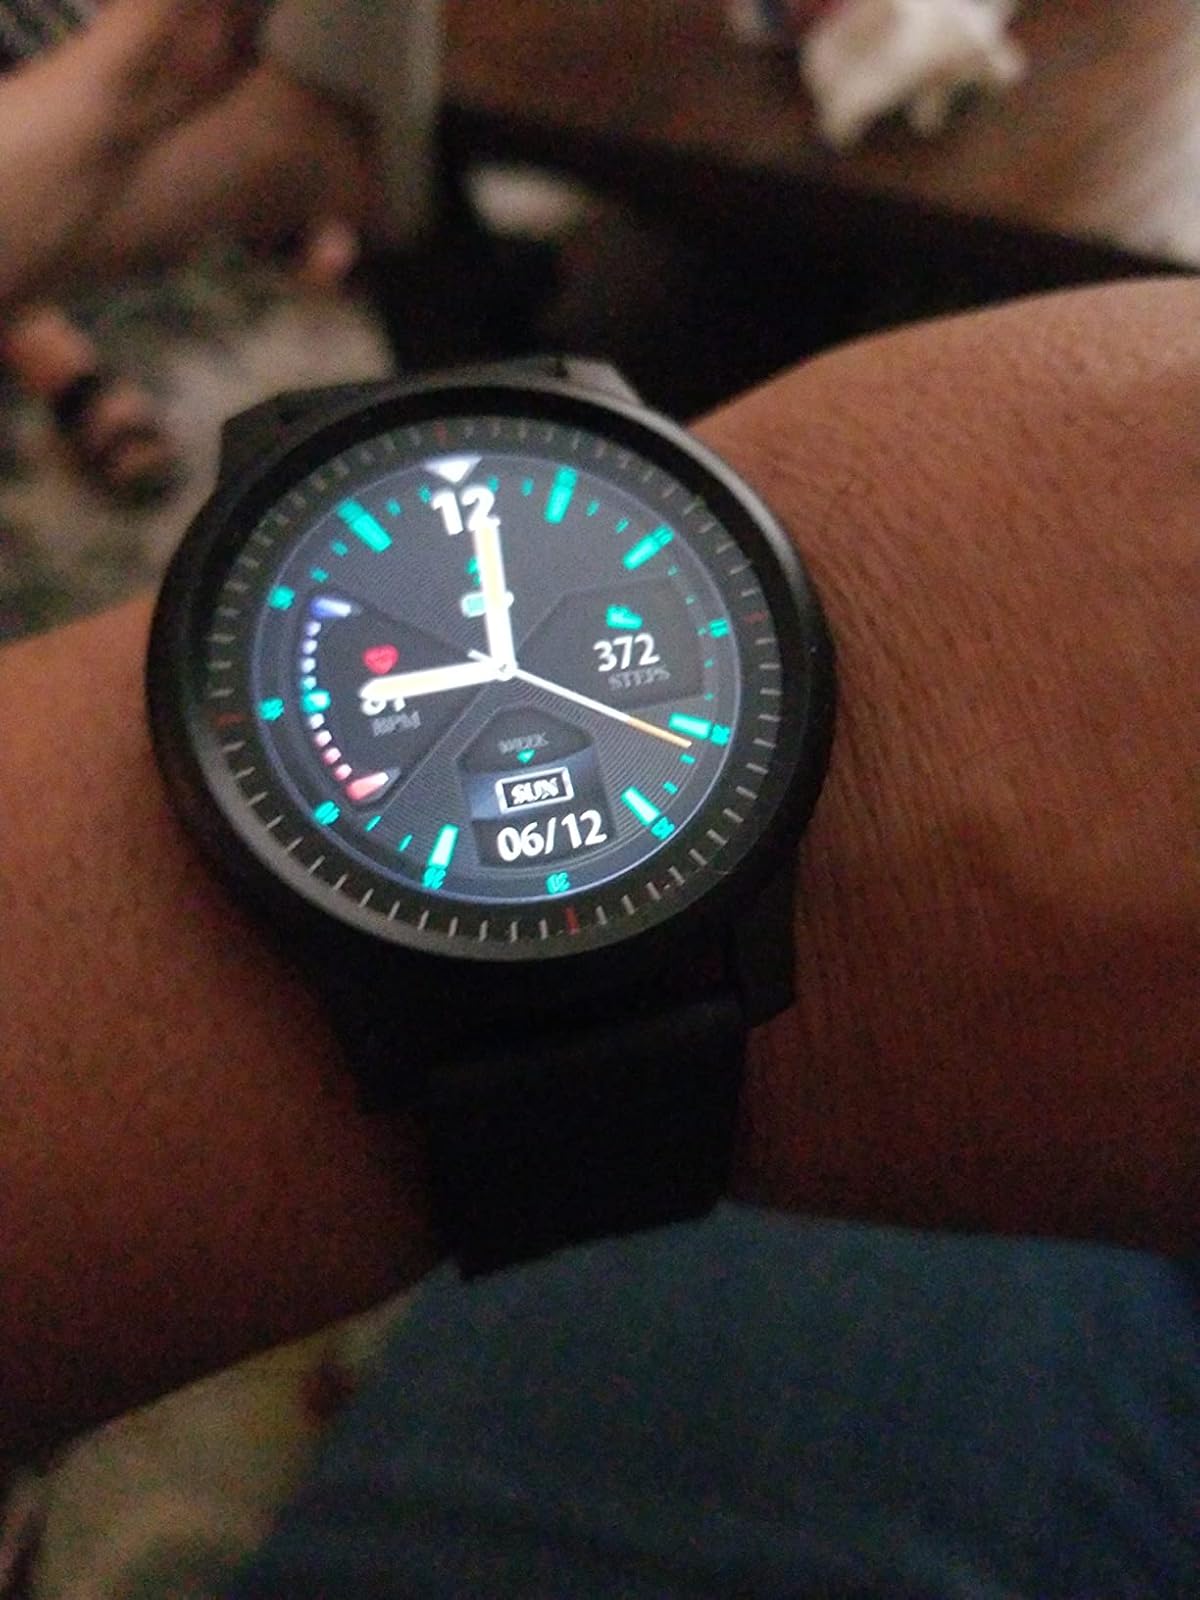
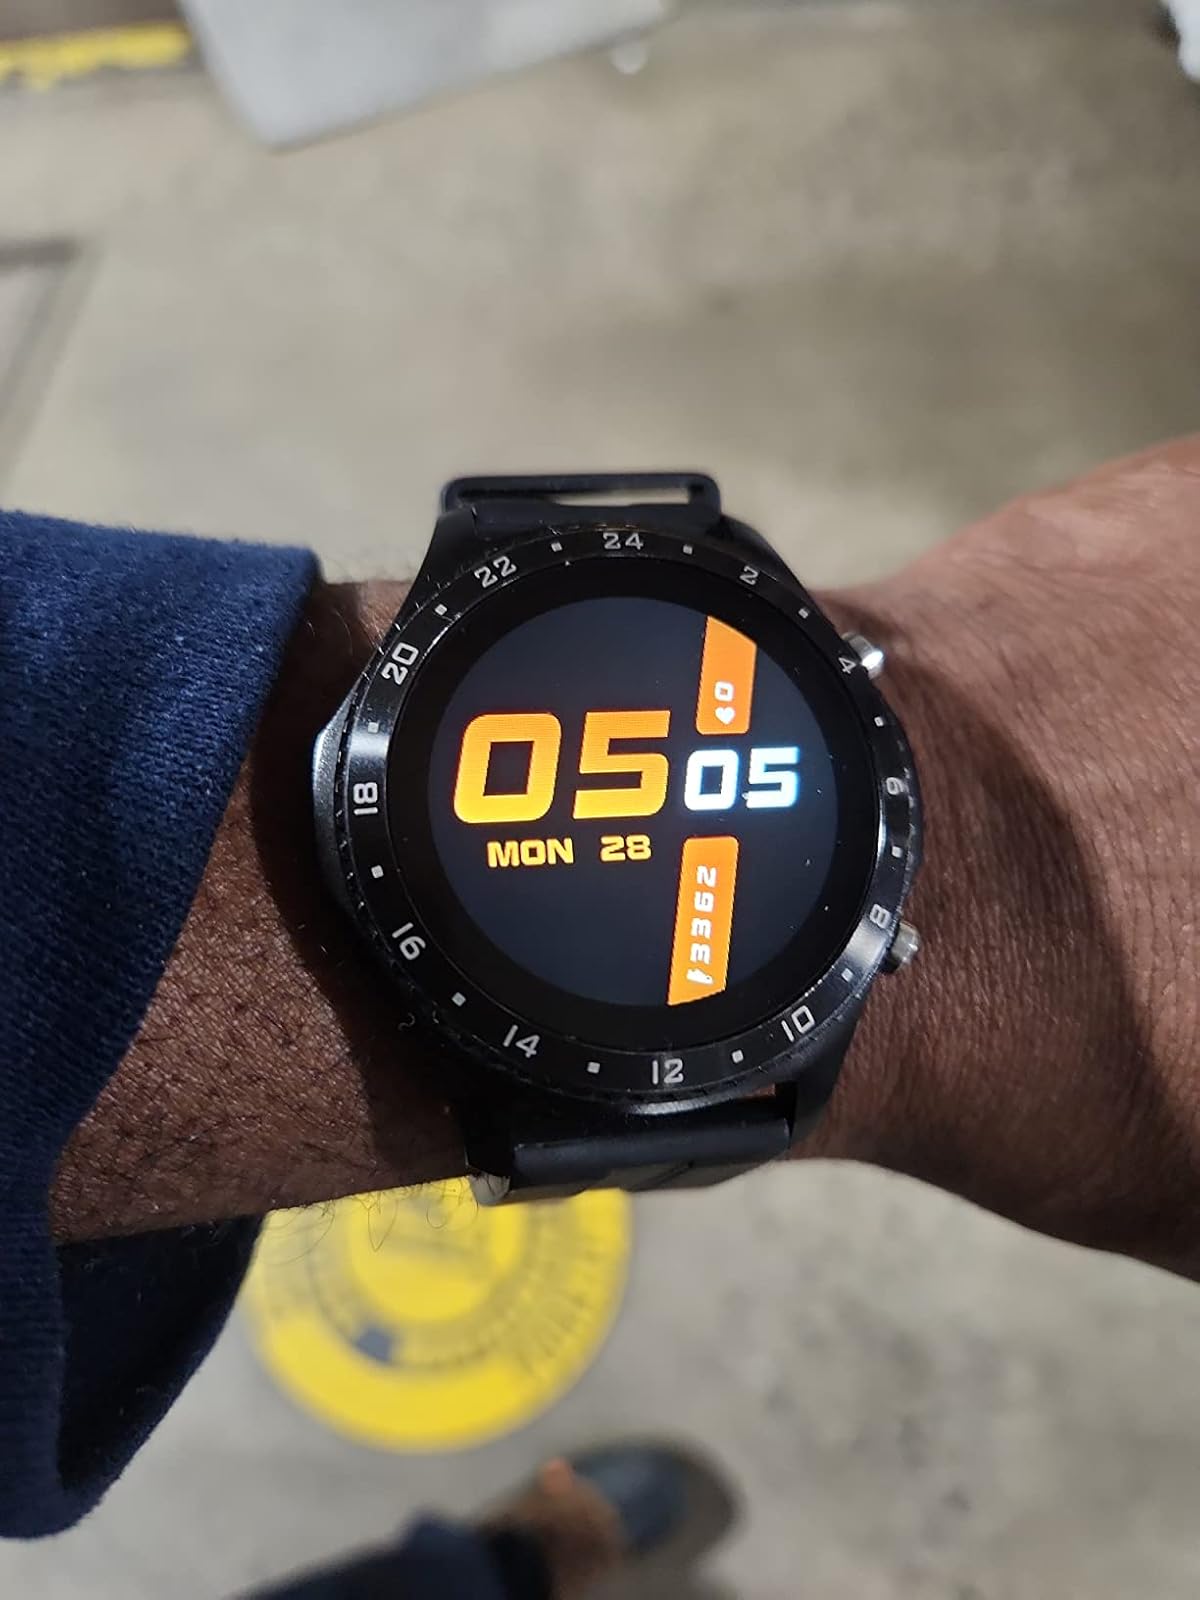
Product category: smartwatch
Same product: no